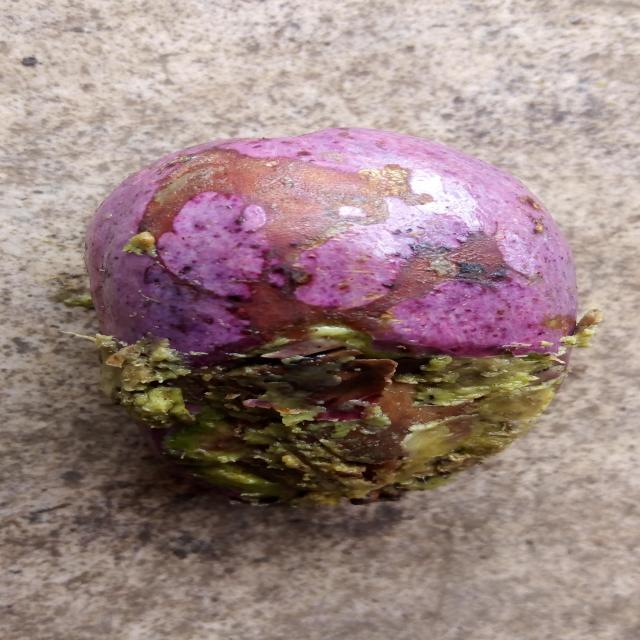
Plum grade: rotten